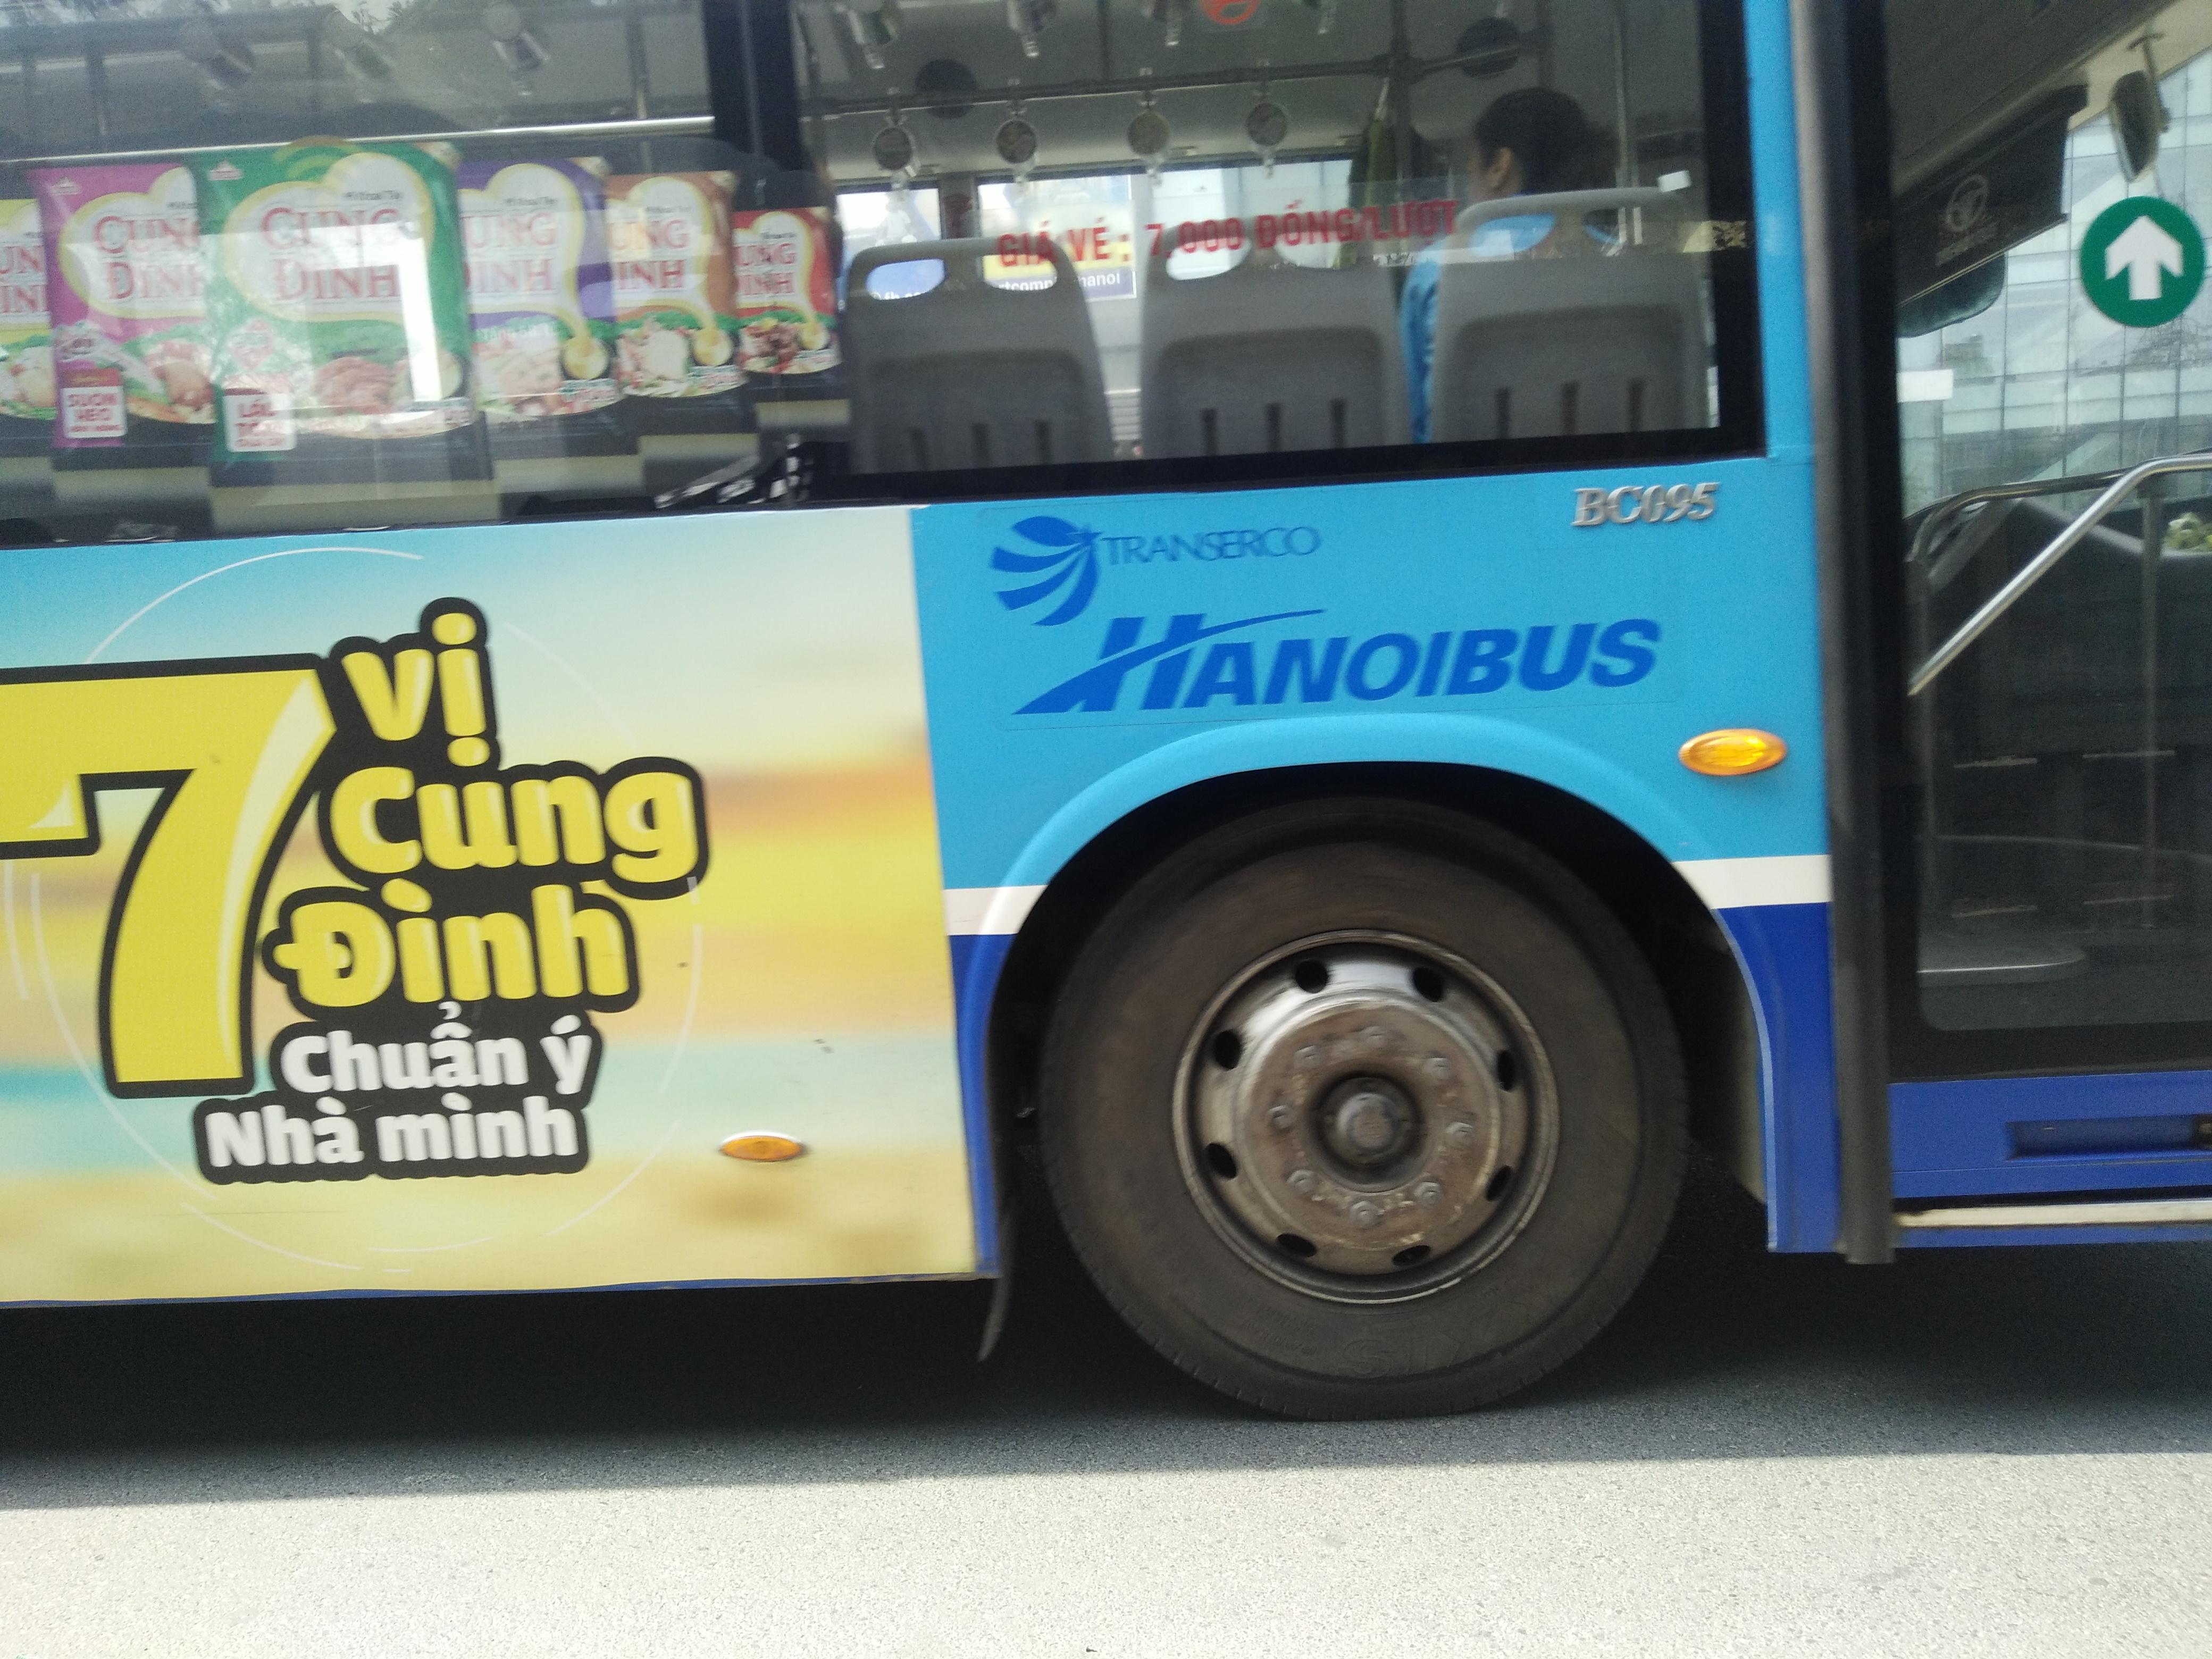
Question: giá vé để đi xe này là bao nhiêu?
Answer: giá vé để đi xe này là 7 000 đồng / lượt